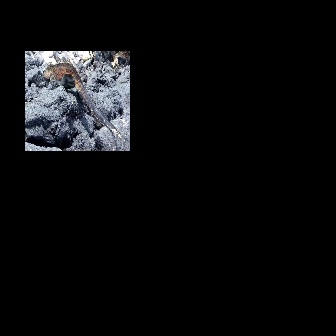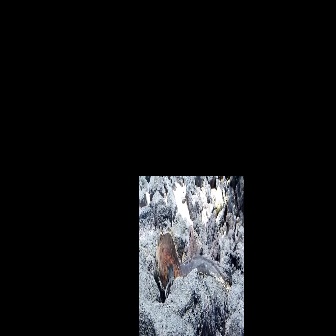
  Please identify the target specified by the bounding box [42,59,121,138] in the first image and locate it in the second image. Return the coordinates in [x_min,y_min,x_max,y_max] format.
Answer: [153,225,230,301]